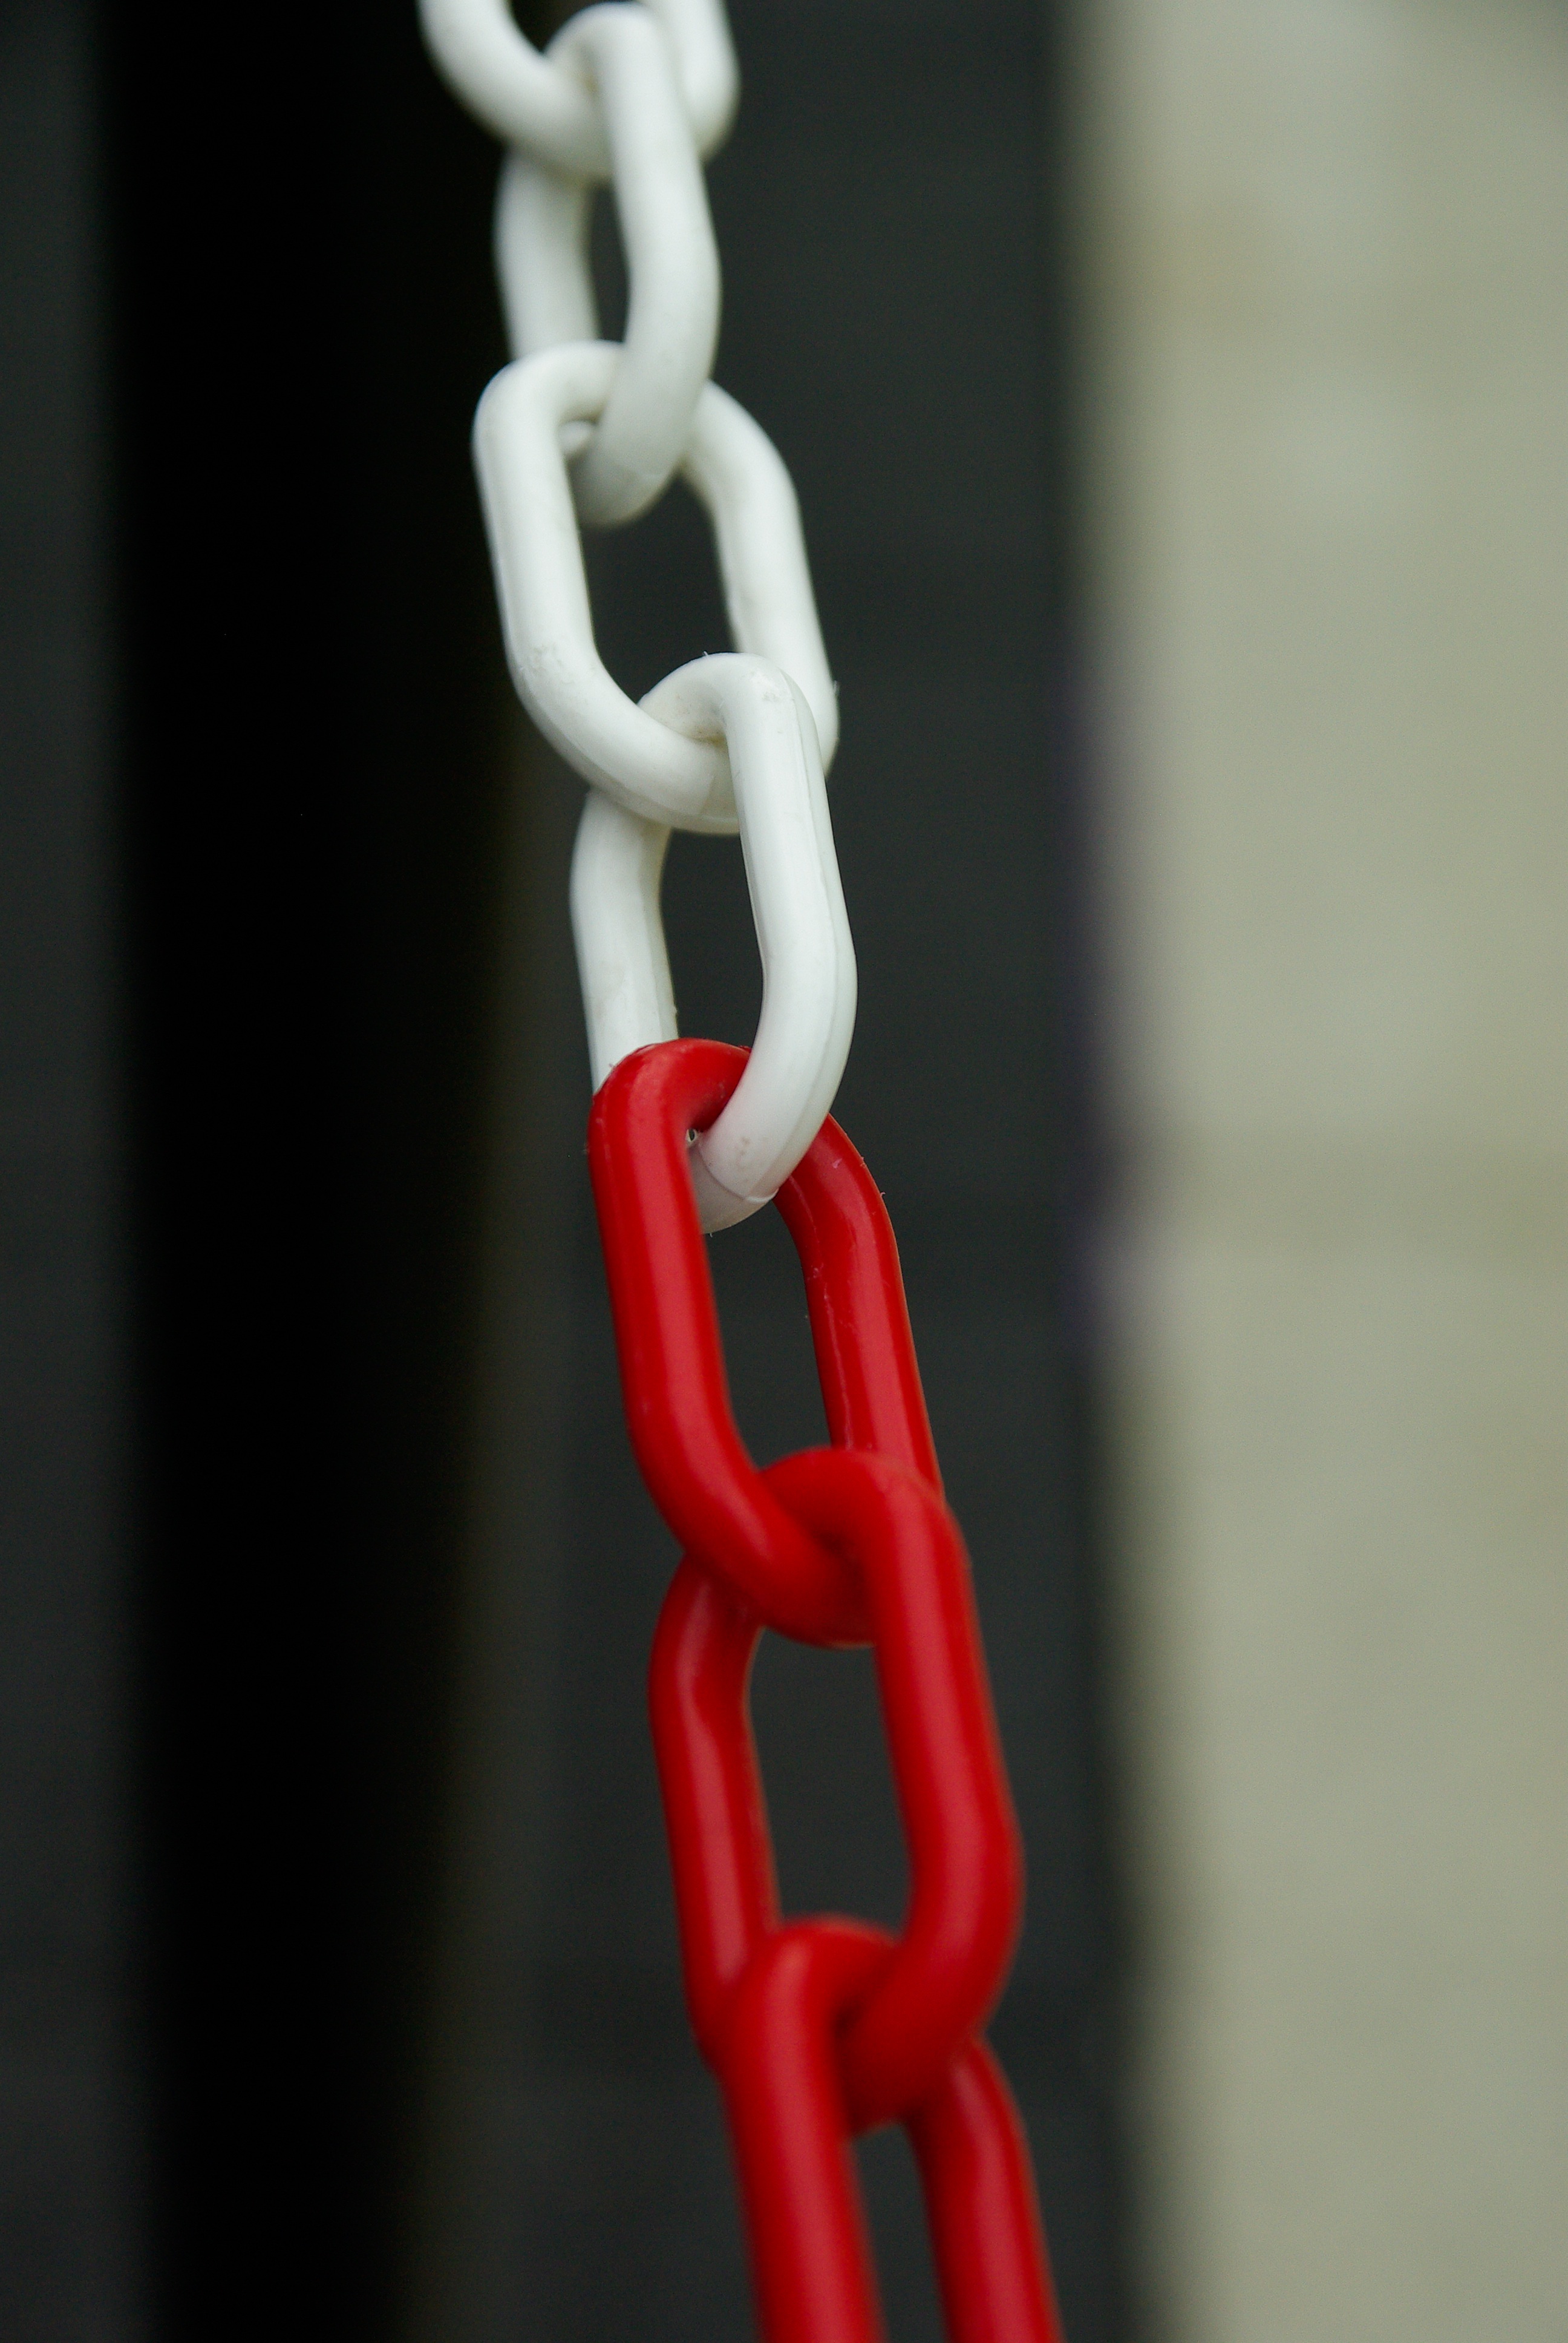
hand, white, string, chain, red, tie, toy, rings